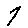
Label: 7